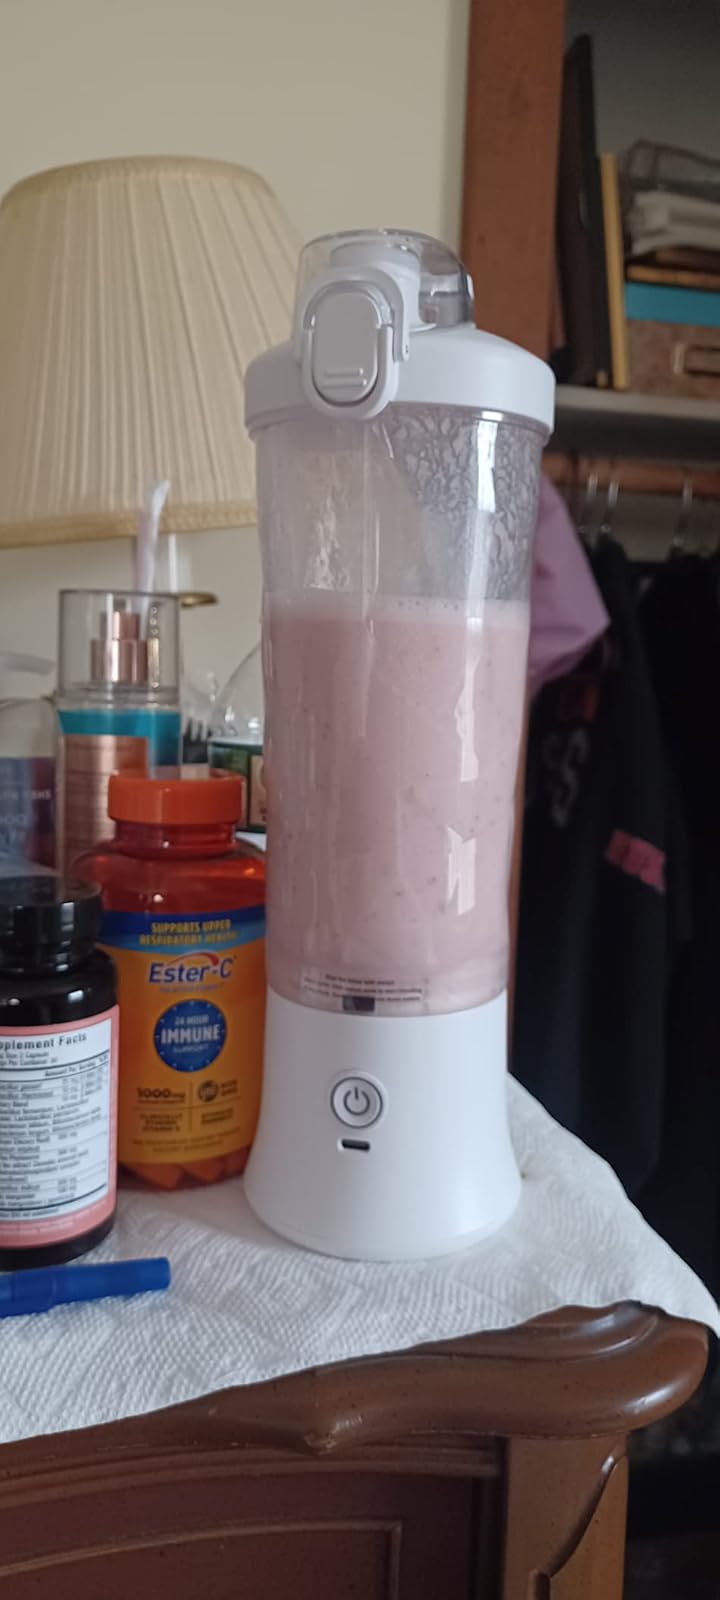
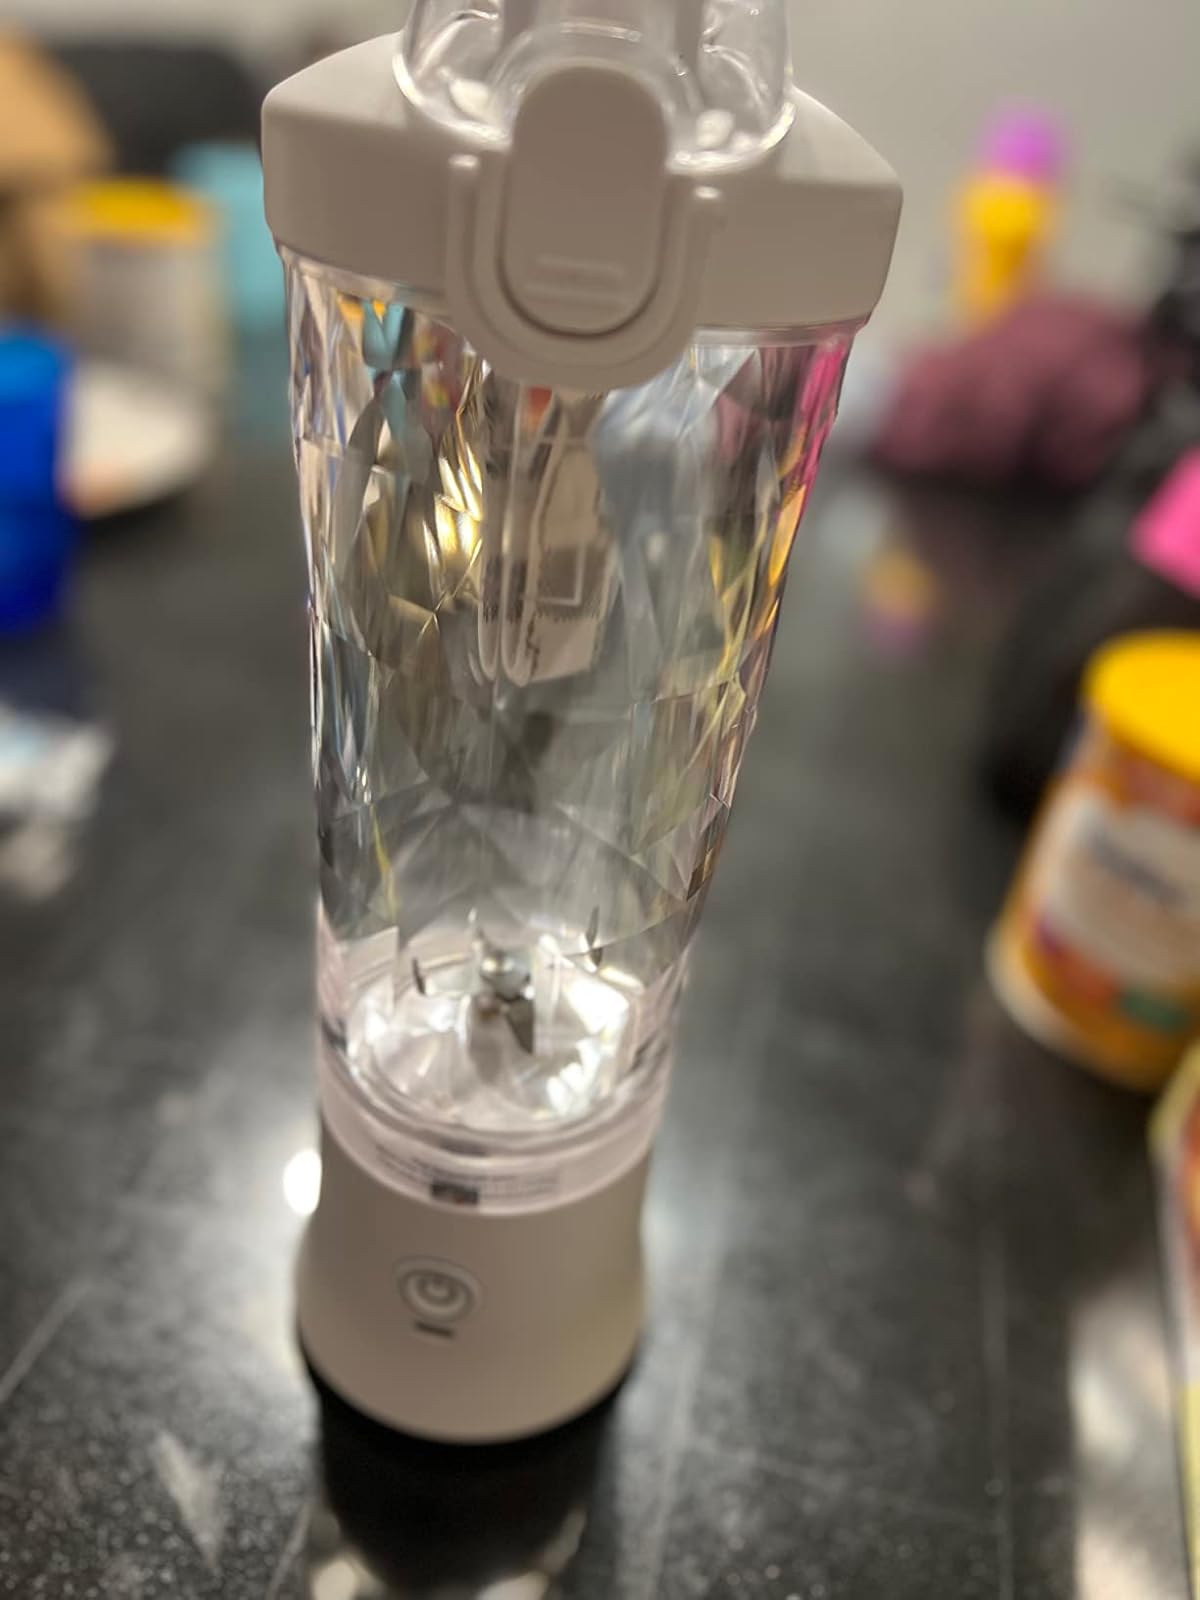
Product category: items_blender
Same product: yes